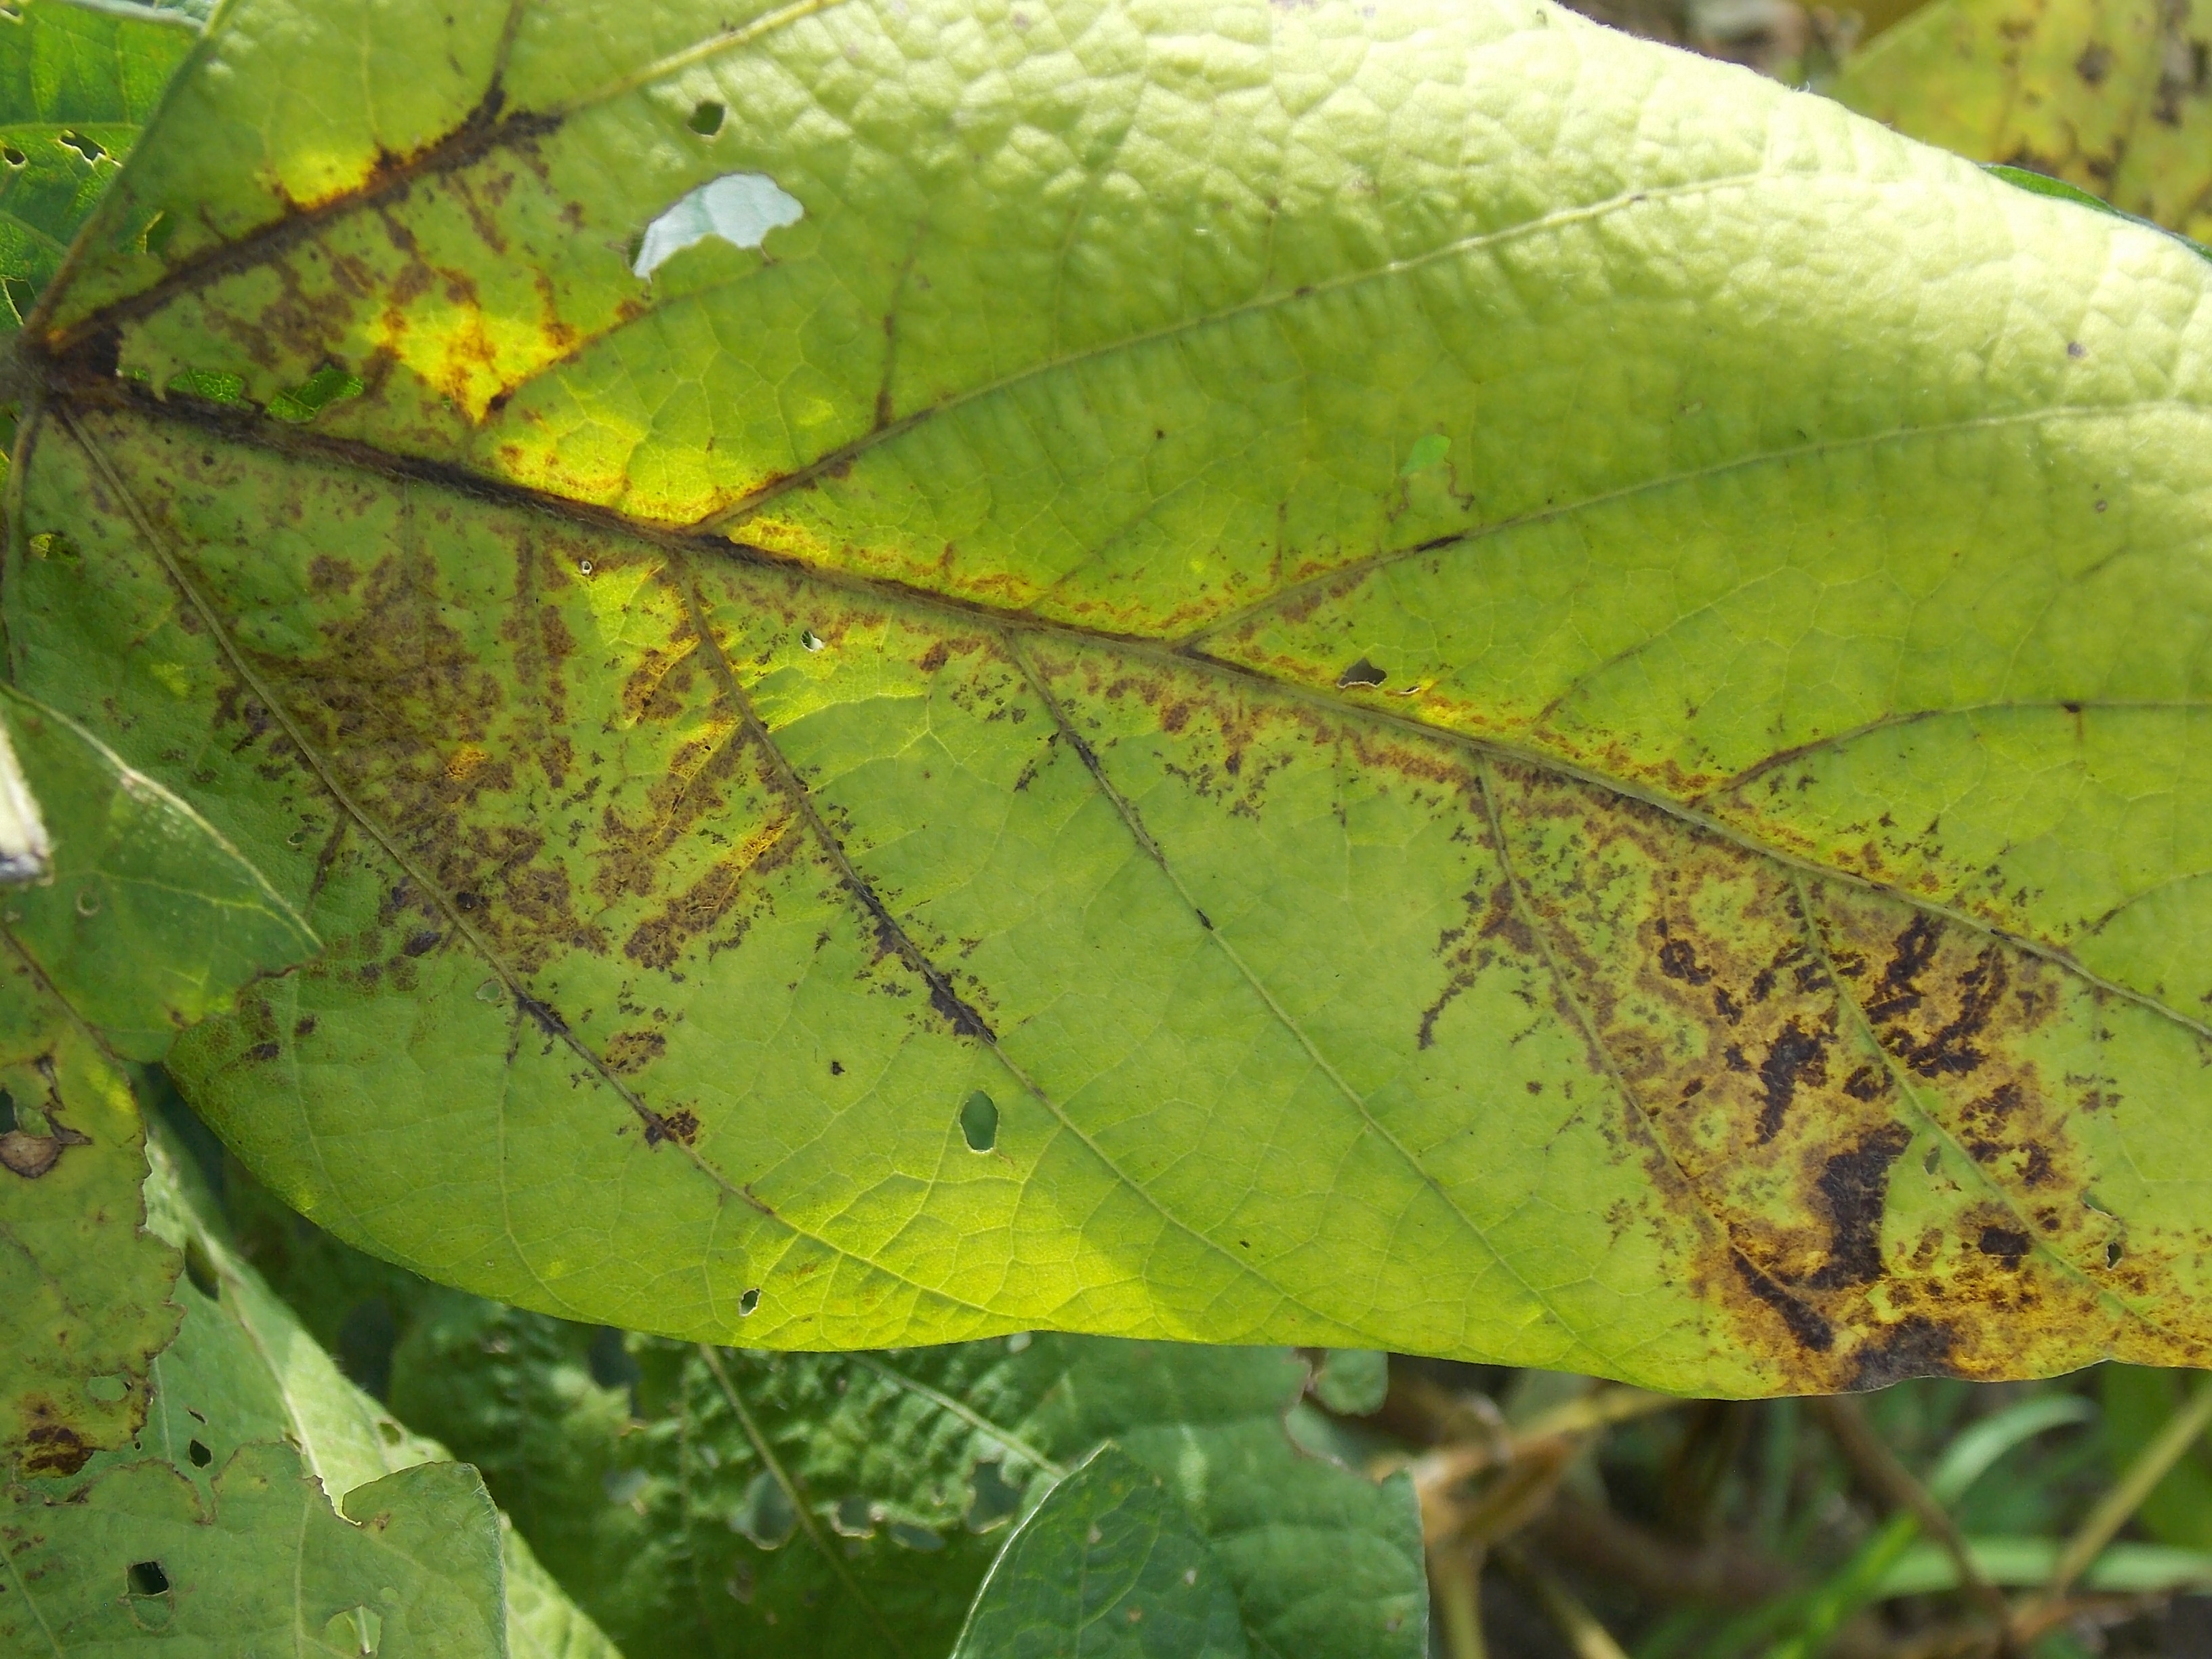
Label: Disease